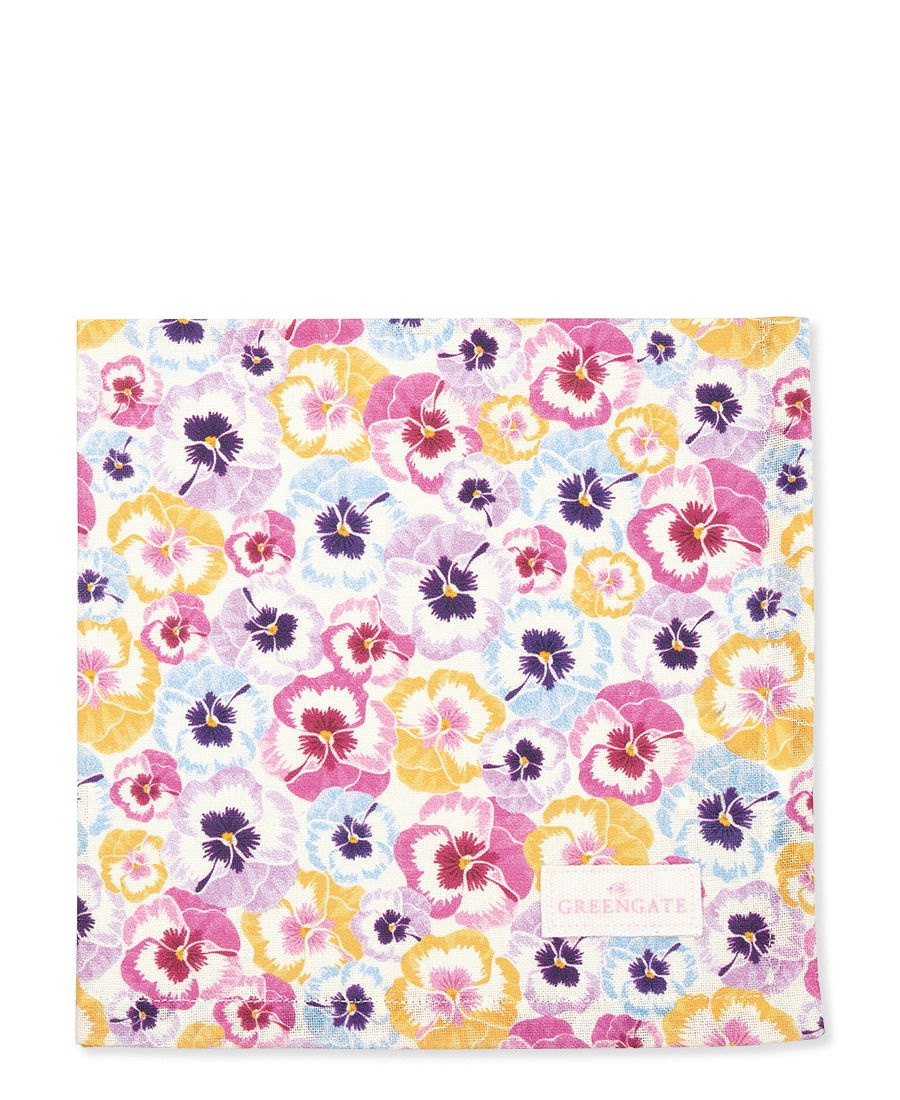
Stofserviet Anine lavendel
Stofserviet Anine lavendel er en dekorativ stofserviet lavet af bomuld. Anine er et moderne design, der nyfortolker klassiske elementer med dristige farver. Kombiner det med vores Everyday produkter i sennepsgul, lavendel og støvet rose for at fremhæve farvepaletten.
Brand: Anine
Category: Home & Garden > Linens & Bedding > Table Linens > Cloth Napkins